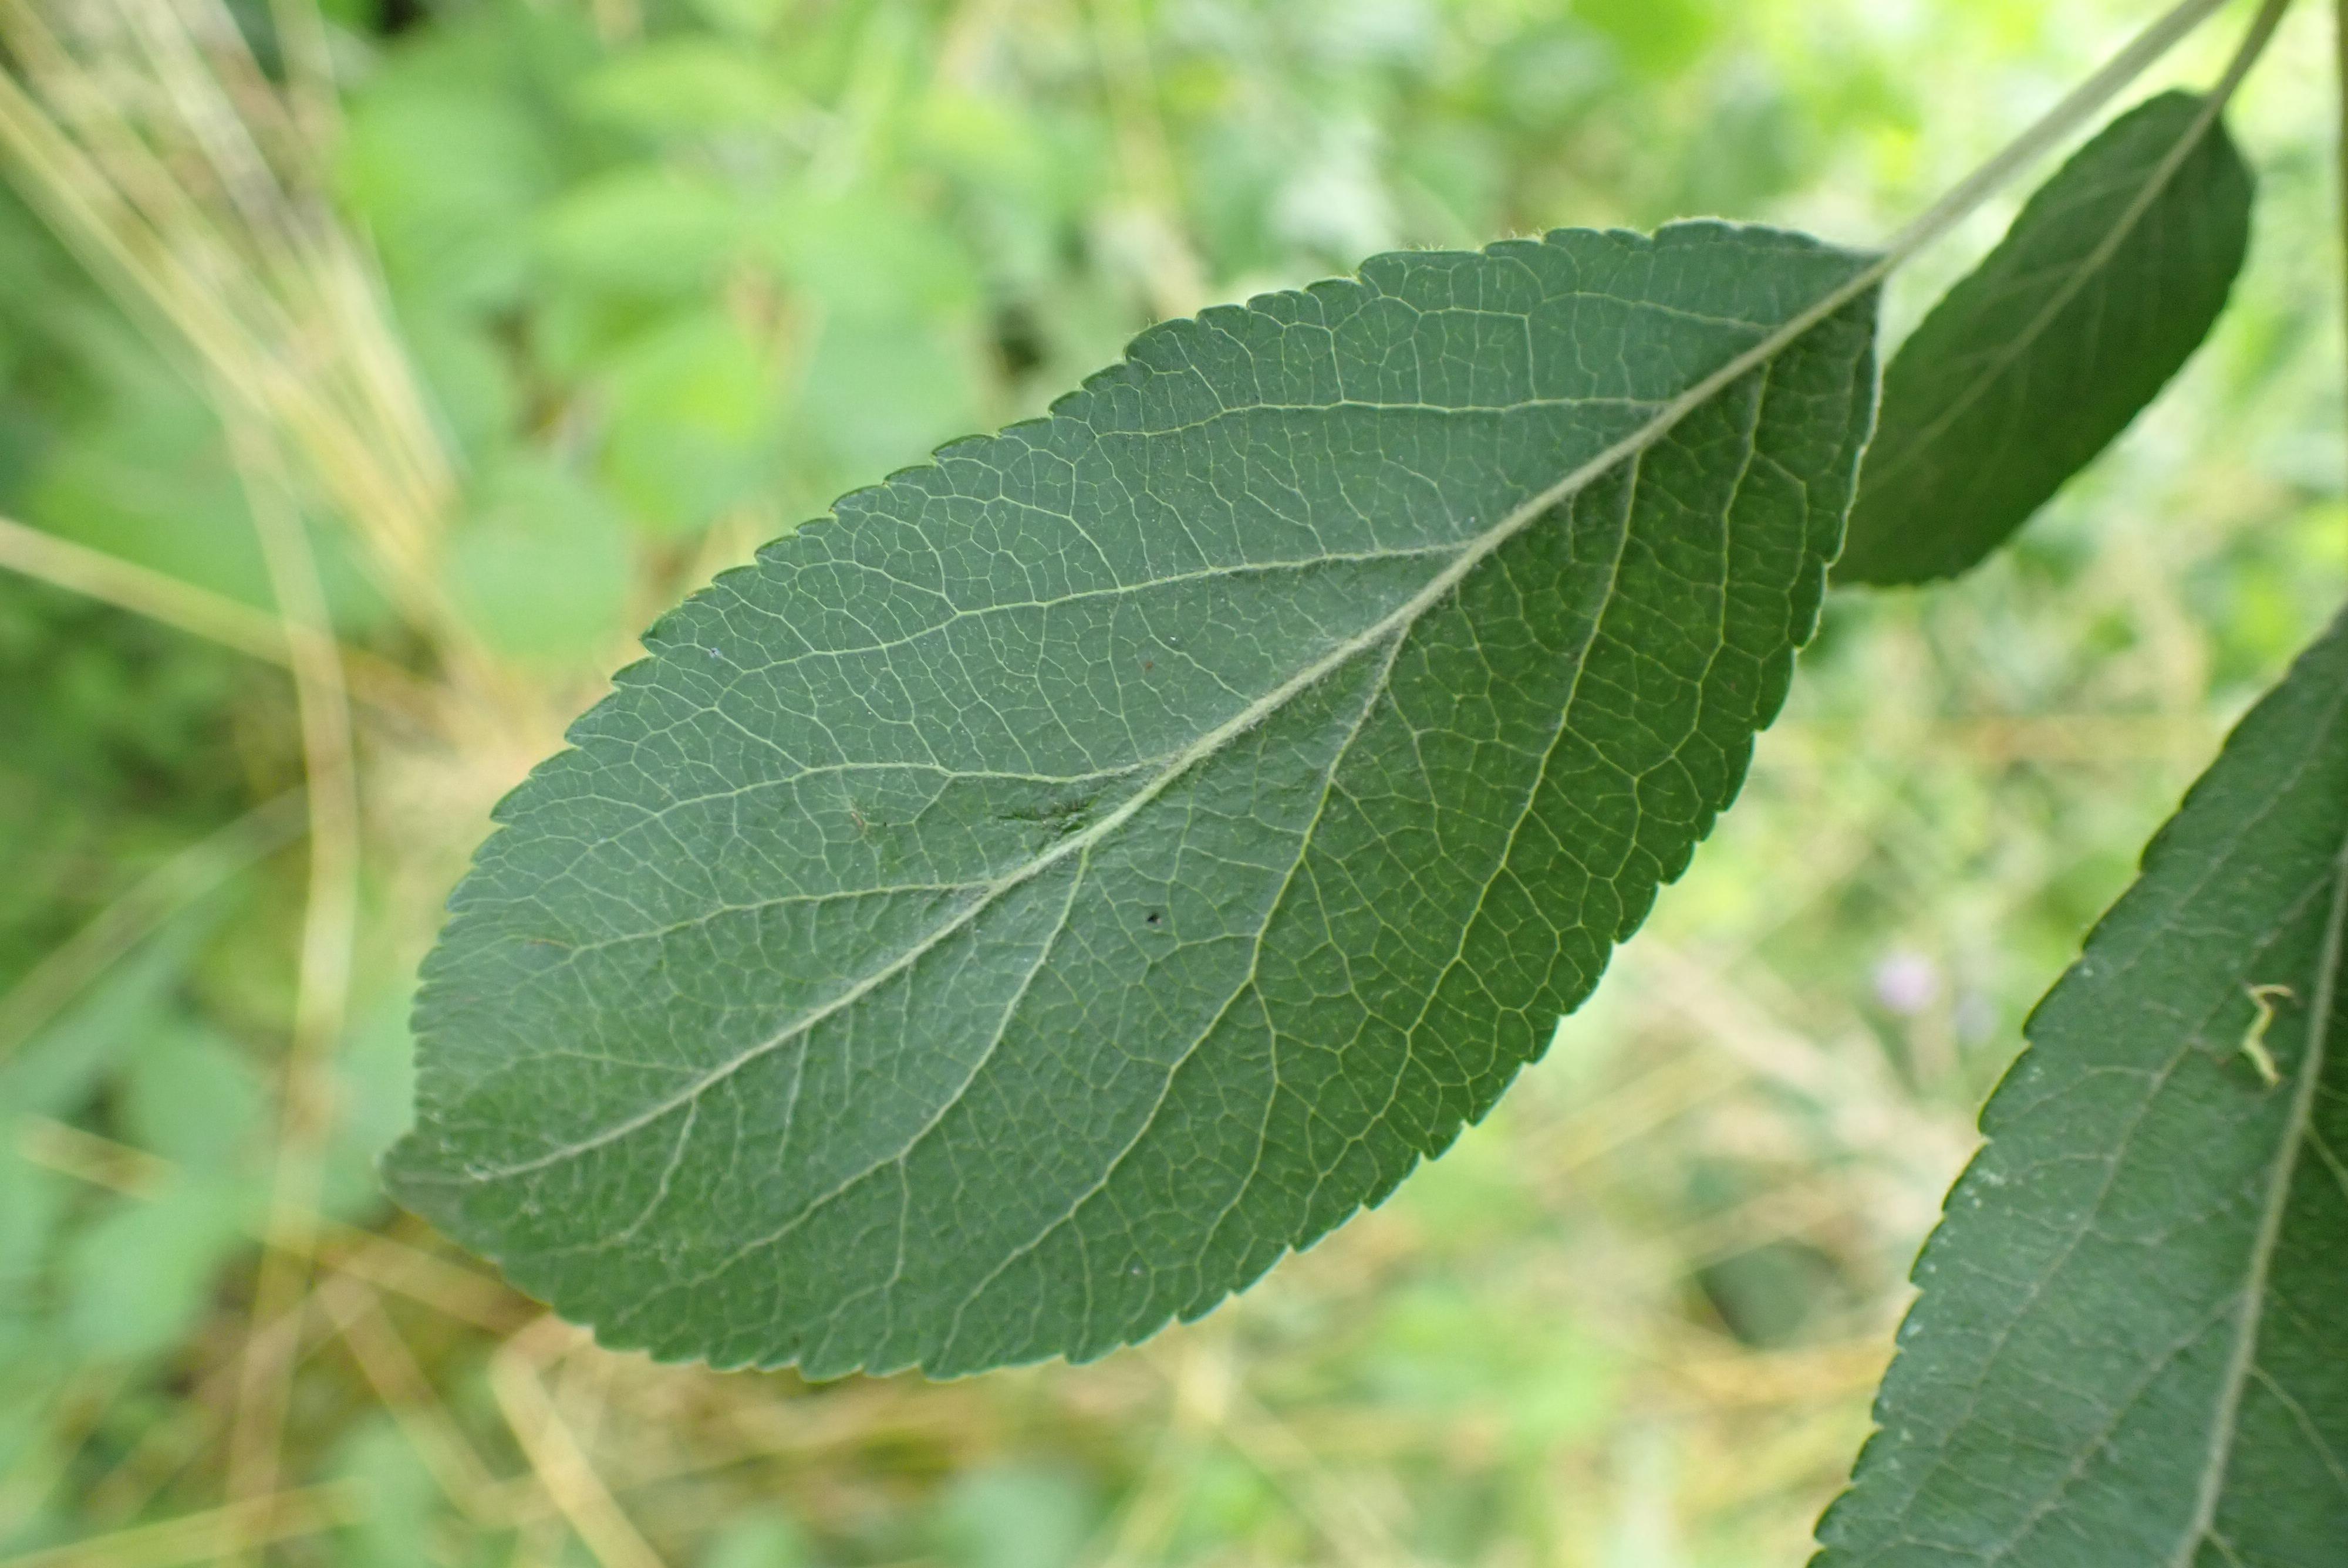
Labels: healthy